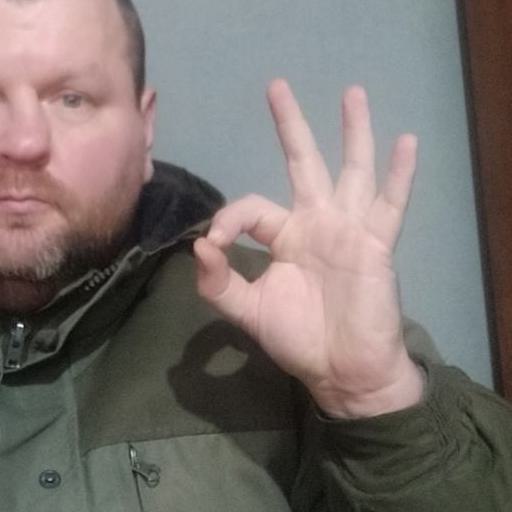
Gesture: ok